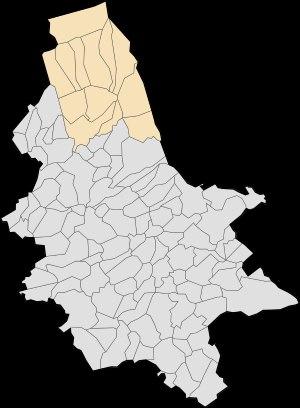
Le canton d'Audruicq est une ancienne division administrative française située dans le département du Pas-de-Calais et la région Nord-Pas-de-Calais.